Gerald Thomas Walsh

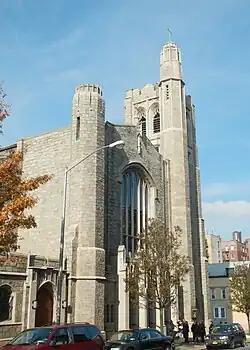
St. Elizabeth's Church, Manhattan, New York City (2012)

Walsh was ordained to the priesthood for the Archdiocese of New York by Cardinal Francis Spellman on May 27, 1967, in St. Patrick's Cathedral in Manhattan. Walsh then studied Spanish at the Institute for Intercultural Communication of the Pontifical Catholic University of Puerto Rico in Ponce, Puerto Rico.